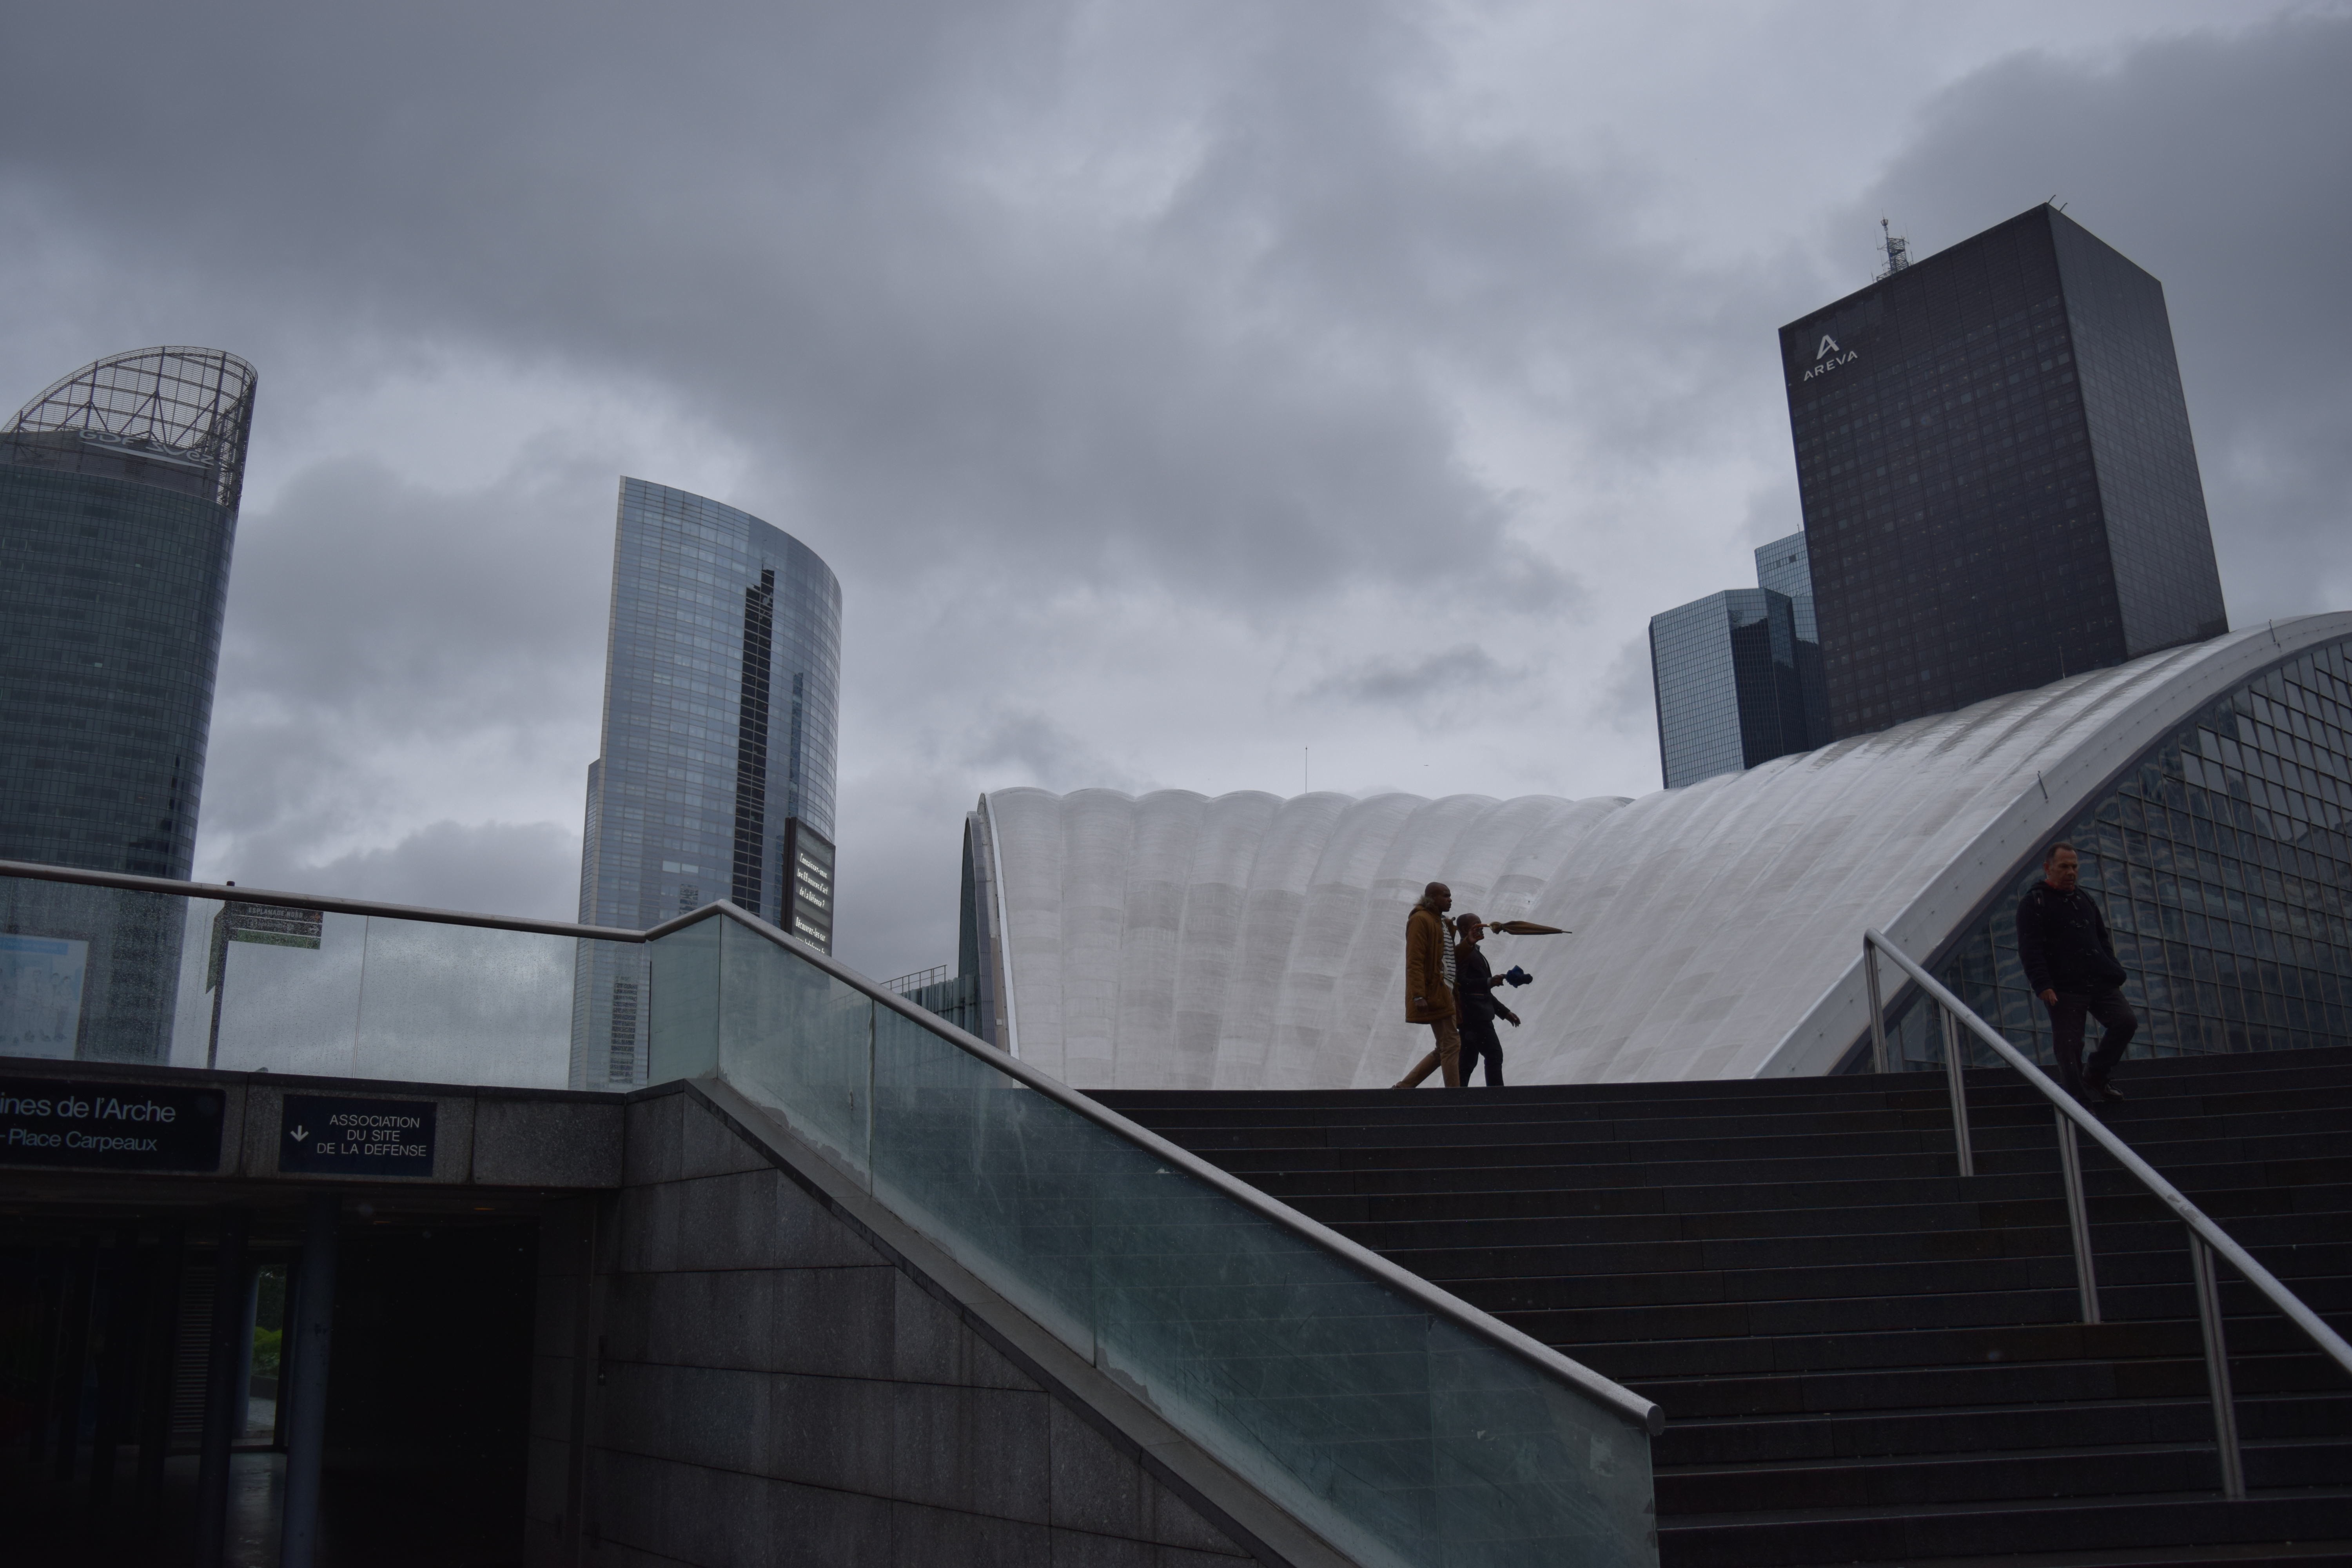
cloud, architecture, sky, skyscraper, reflection, landmark, facade, professional, tower block, atmosphere of earth